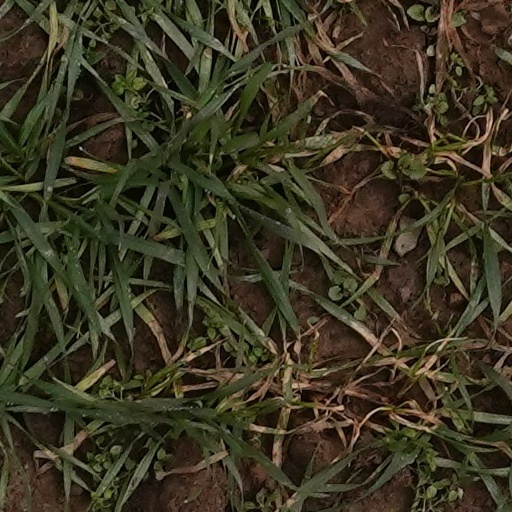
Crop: wheat